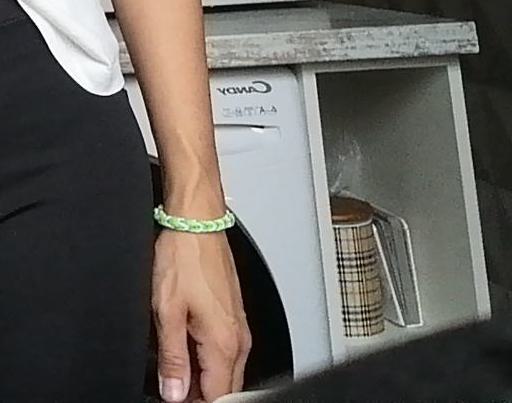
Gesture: no_gesture